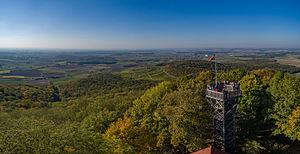
Le Steigerwald est un massif de basse montagne en Allemagne. Il est situé dans le Nord de la Bavière, en Franconie. Son point culminant est le Scheinberg. Sous le nom de parc naturel du Steigerwald, la plupart de son aire est protégée et commercialisée sur le plan touristique.